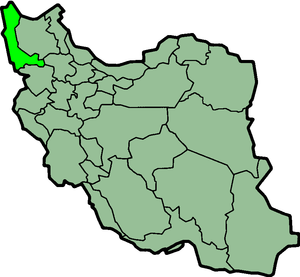
Vest-Aserbajdsjan
Kort over Iran med West Azarbaijan markeret
Vest Aserbajdsjan er en af de 30 provinser i Iran. Den ligger i den nordvestlige del af landet. Provinsens hovedstad er Urmia.